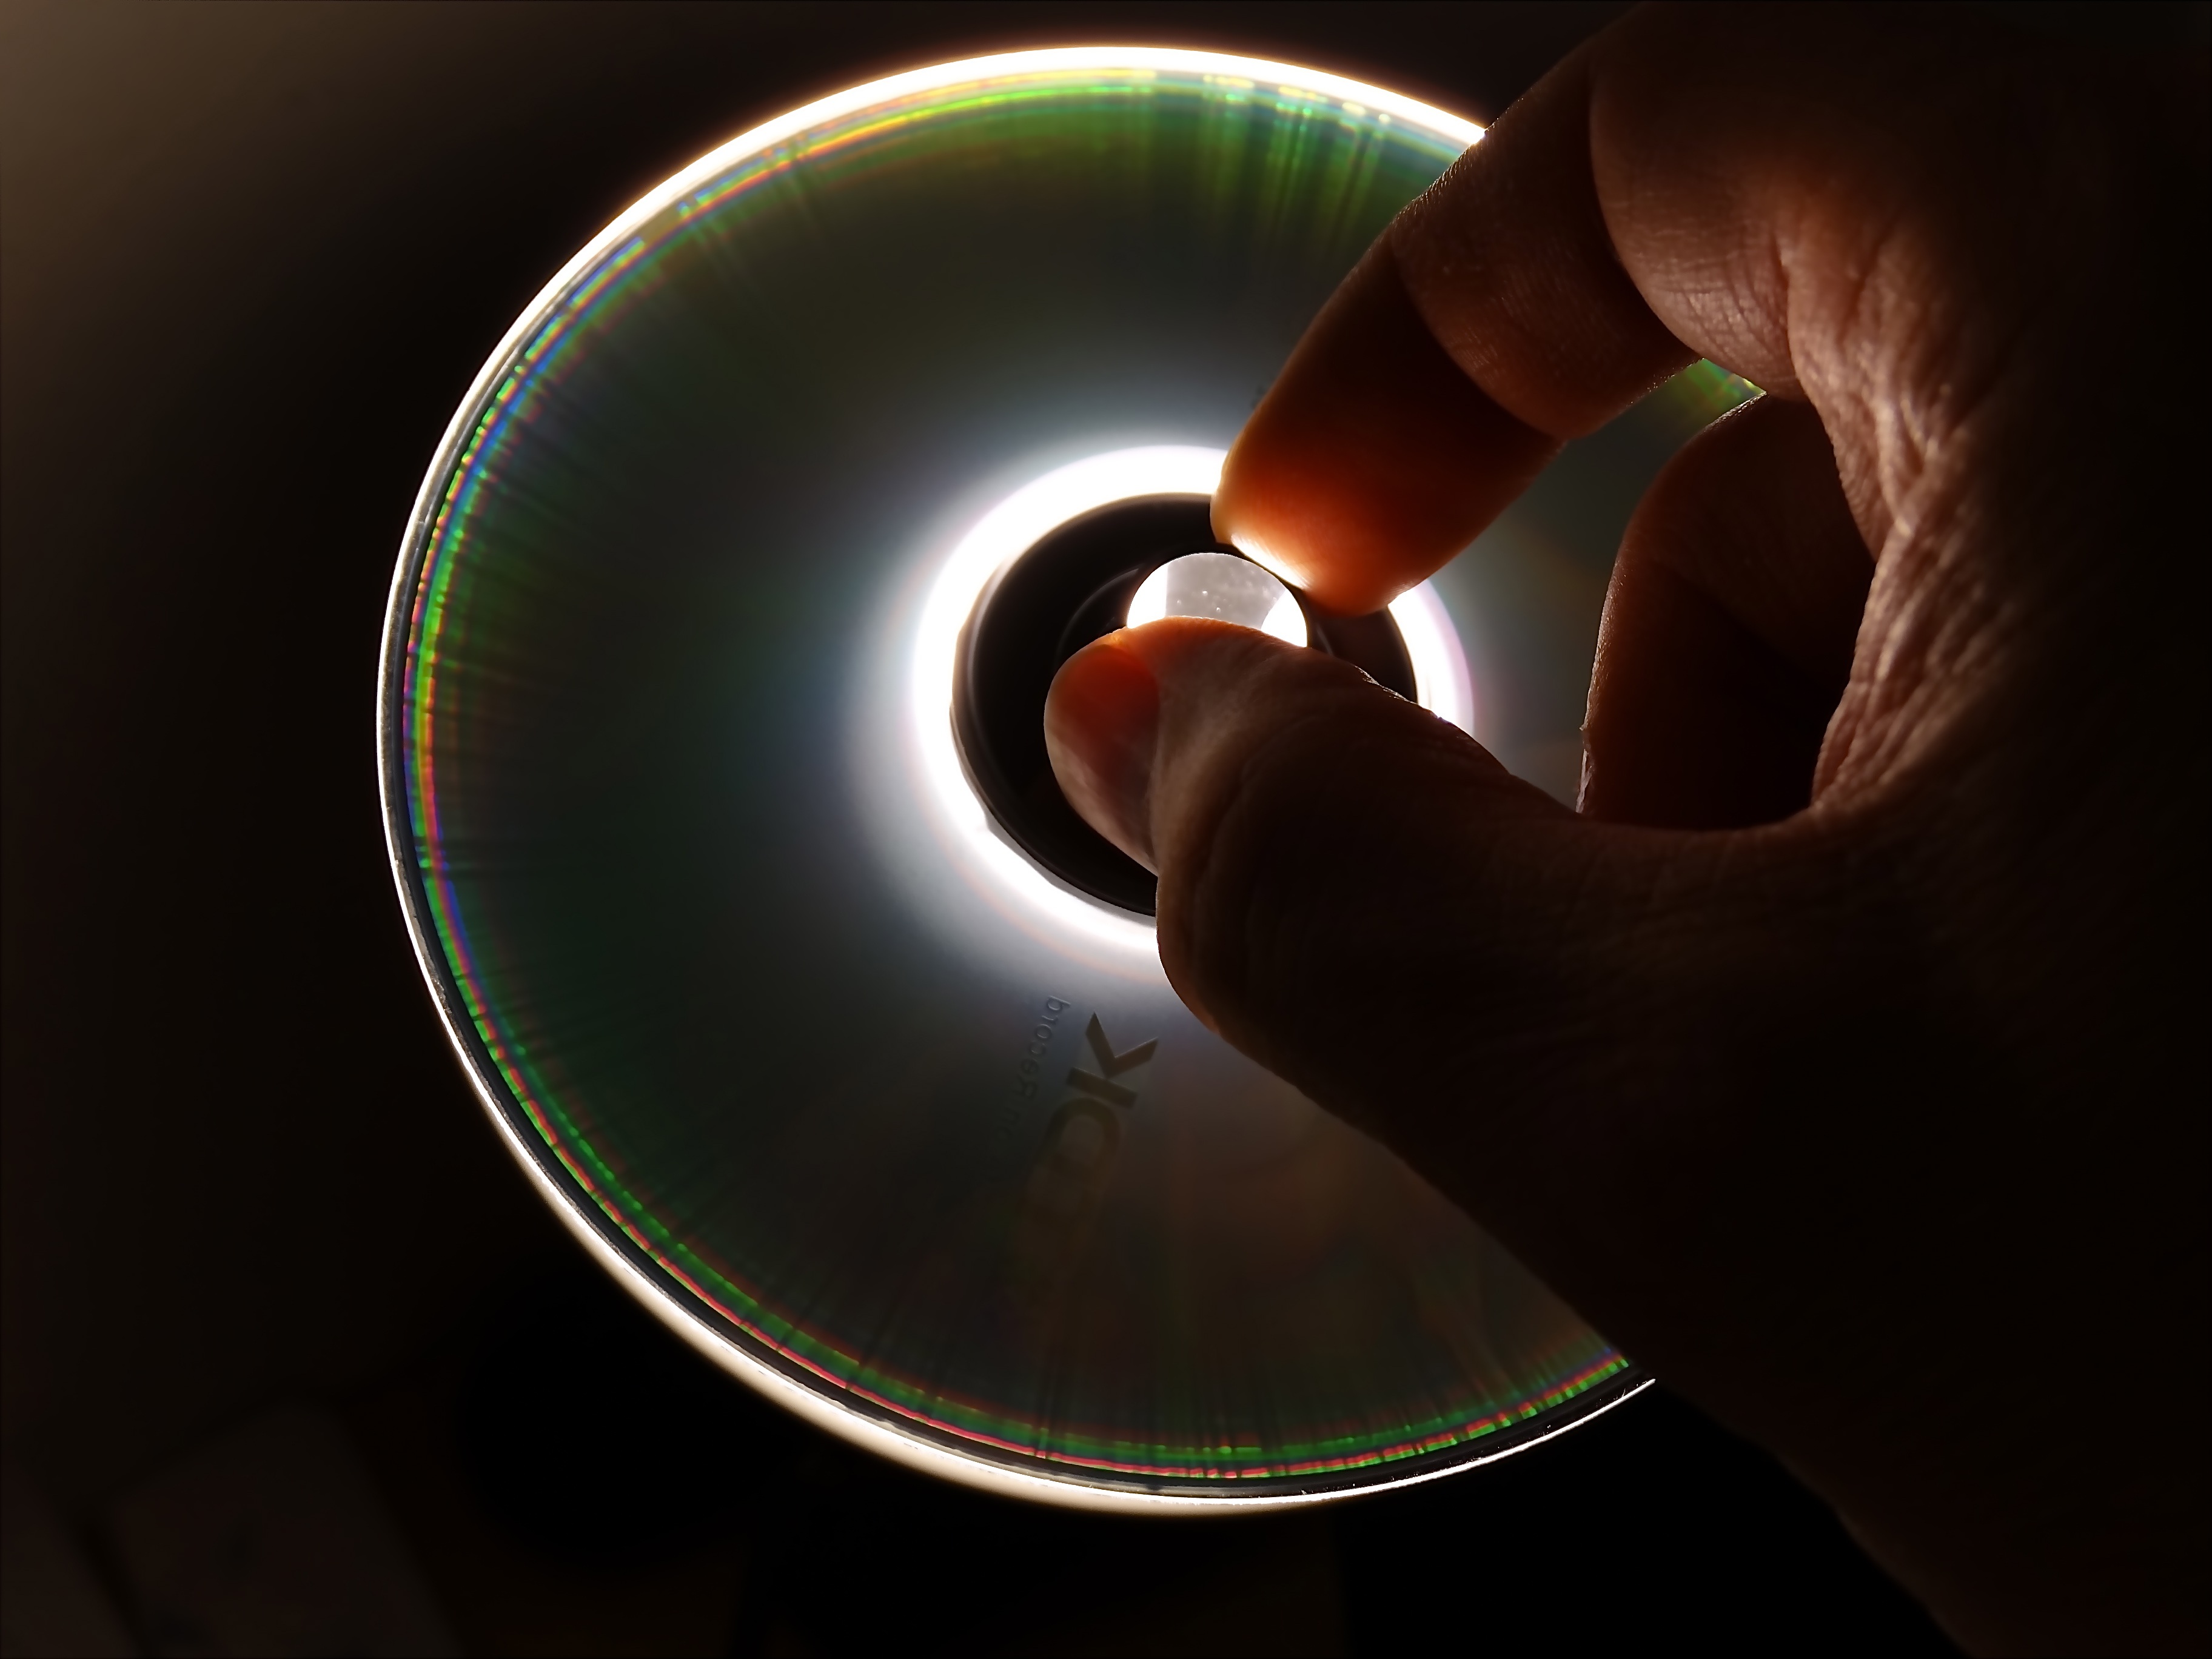
computer, hand, light, color, darkness, circle, close up, human body, lichtspiel, eye, cd, dvd, organ, shape, access, screenshot, data, back light, macro photography, floppy disk, data store, data medium, atmosphere of earth, computer wallpaper